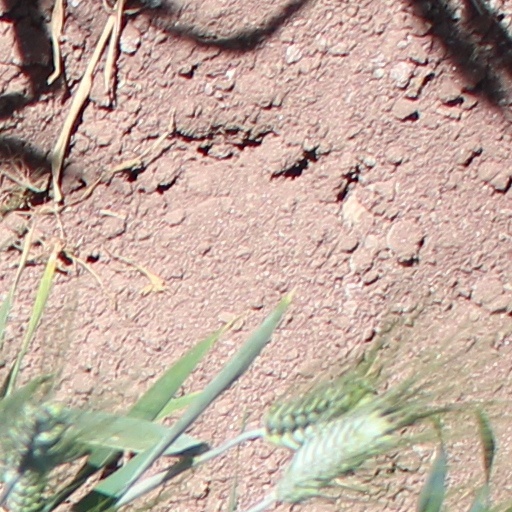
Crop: wheat